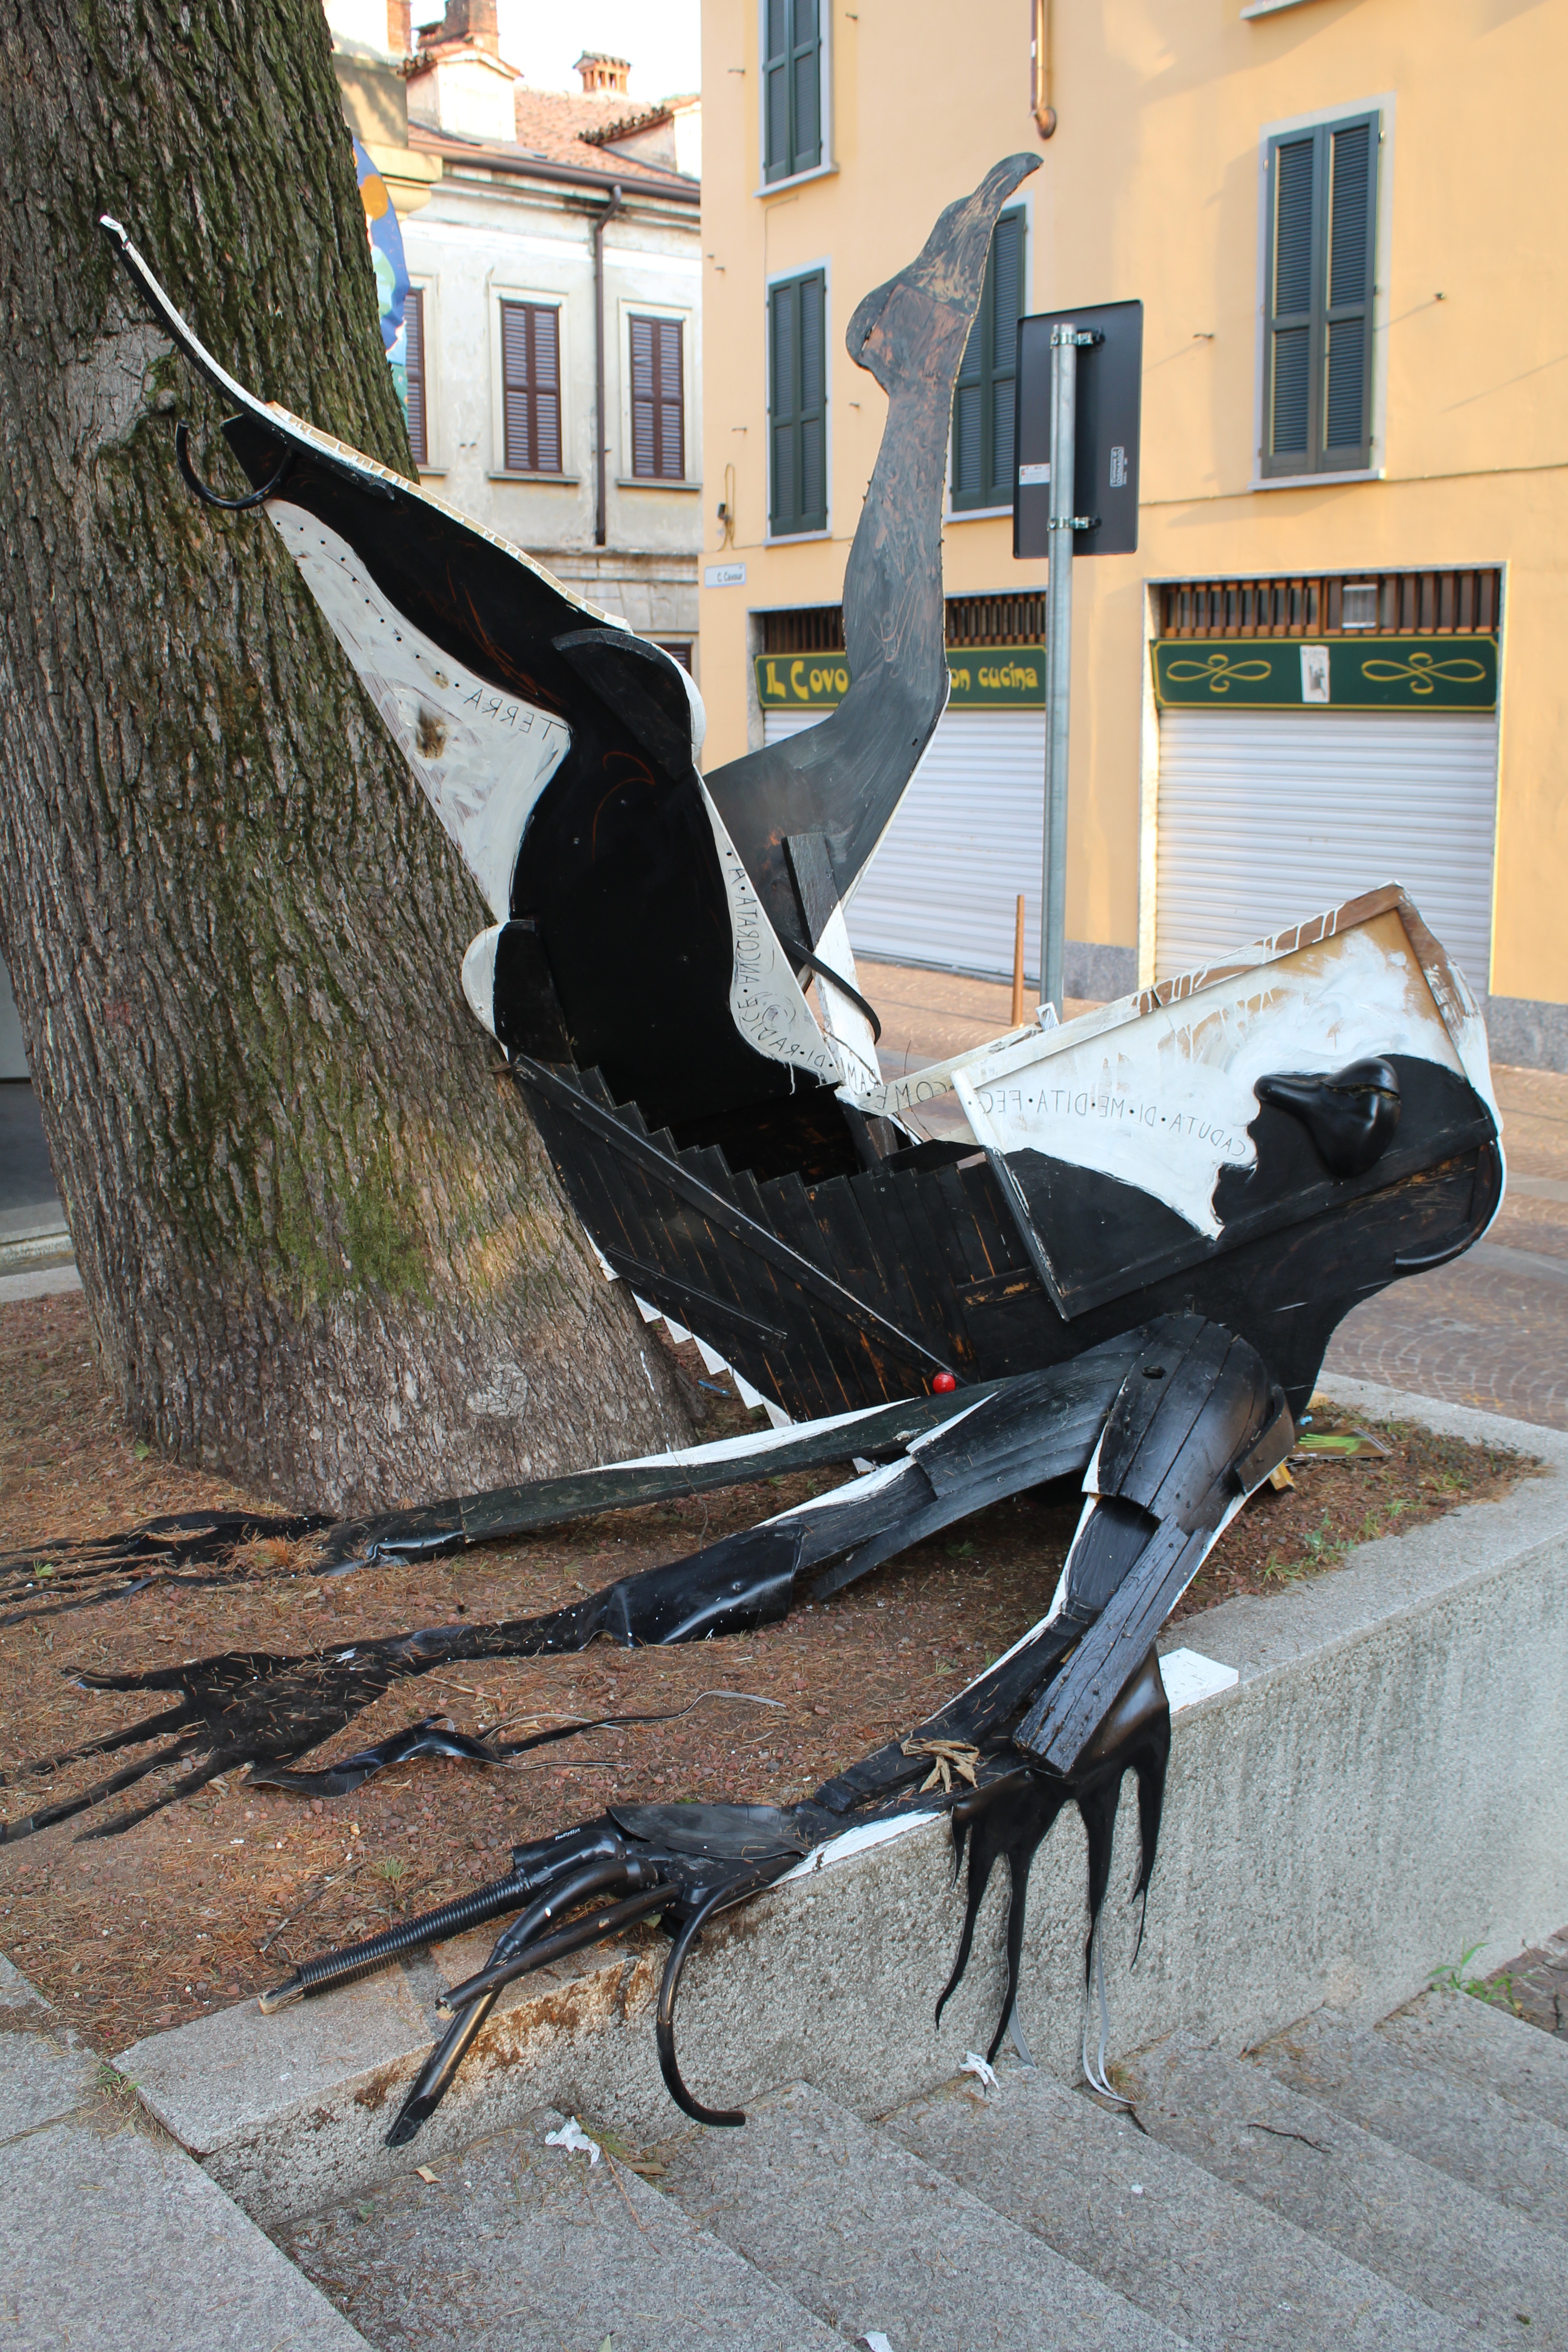
winter, fall, dog, spring, italy, cry, sculpture, art, fear, footwear, danger, pain, modern art, fragility, osnago, man falling, dog like mammal